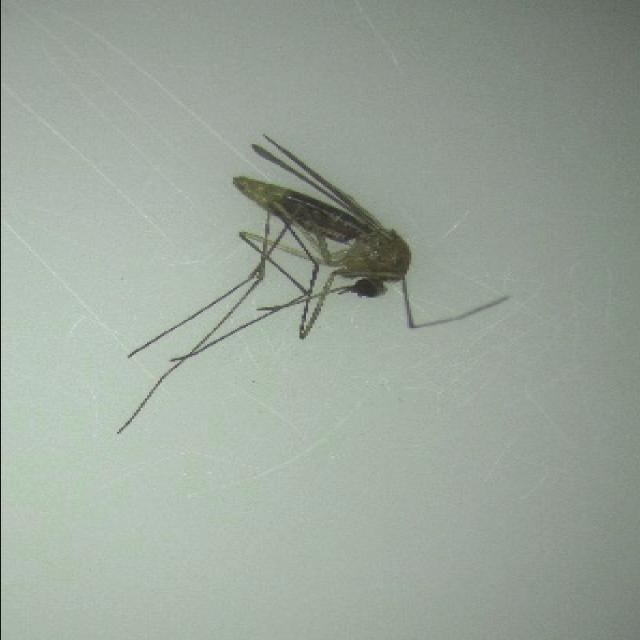
Species: culex_pipiens